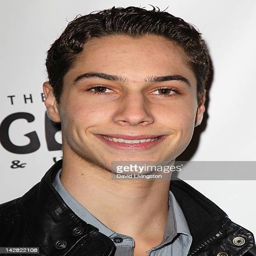
dancer attends the opening night